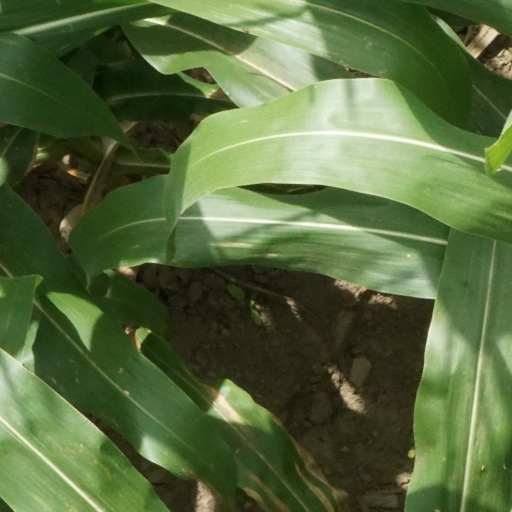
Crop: maize; corn